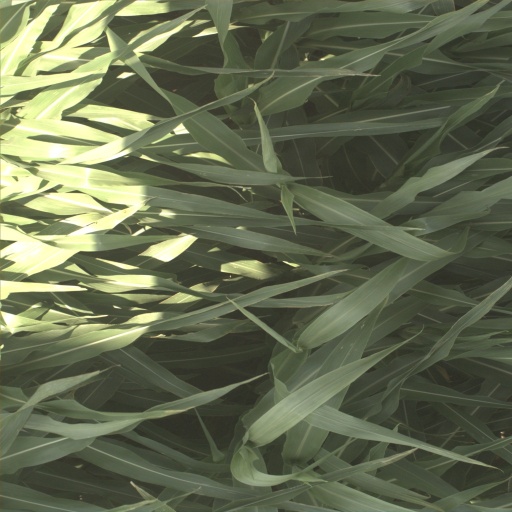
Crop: sorghum